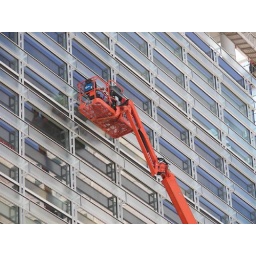
Construction workers putting in glass windows / doing construction type things.